Southgate, Spokane

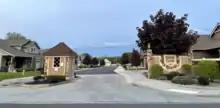
Gated community in Southgate

The northern tier of the neighborhood, from 44th Avenue north to 37th, was incorporated into the city of Spokane in 1907. Subsequent annexations brought the areas from 44th to 50th Avenues into the city between 1958 and 1979. Piecemeal annexations continued to the south and east throughout the 1980s and continuing to as recently as 2016, expanding the neighborhood into its current size. Development has outpaced annexation, and the Southgate area transitions almost imperceptibly into unincorporated Spokane County to the south and east, with only arterials featuring signs delineating the city limits.